Oleksandr Horshkovozov

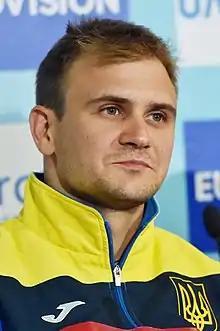
Oleksandr Horshkovozov at the 2017 European Diving Championships in Kyiv

Oleksandr Olehovych Horshkovozov (born 18 July 1991, in Luhansk) is a Ukrainian diver.